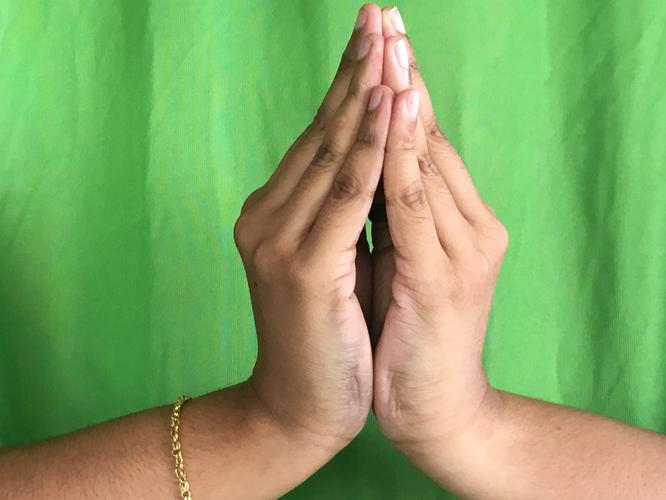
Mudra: Kapotham
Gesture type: double_hand